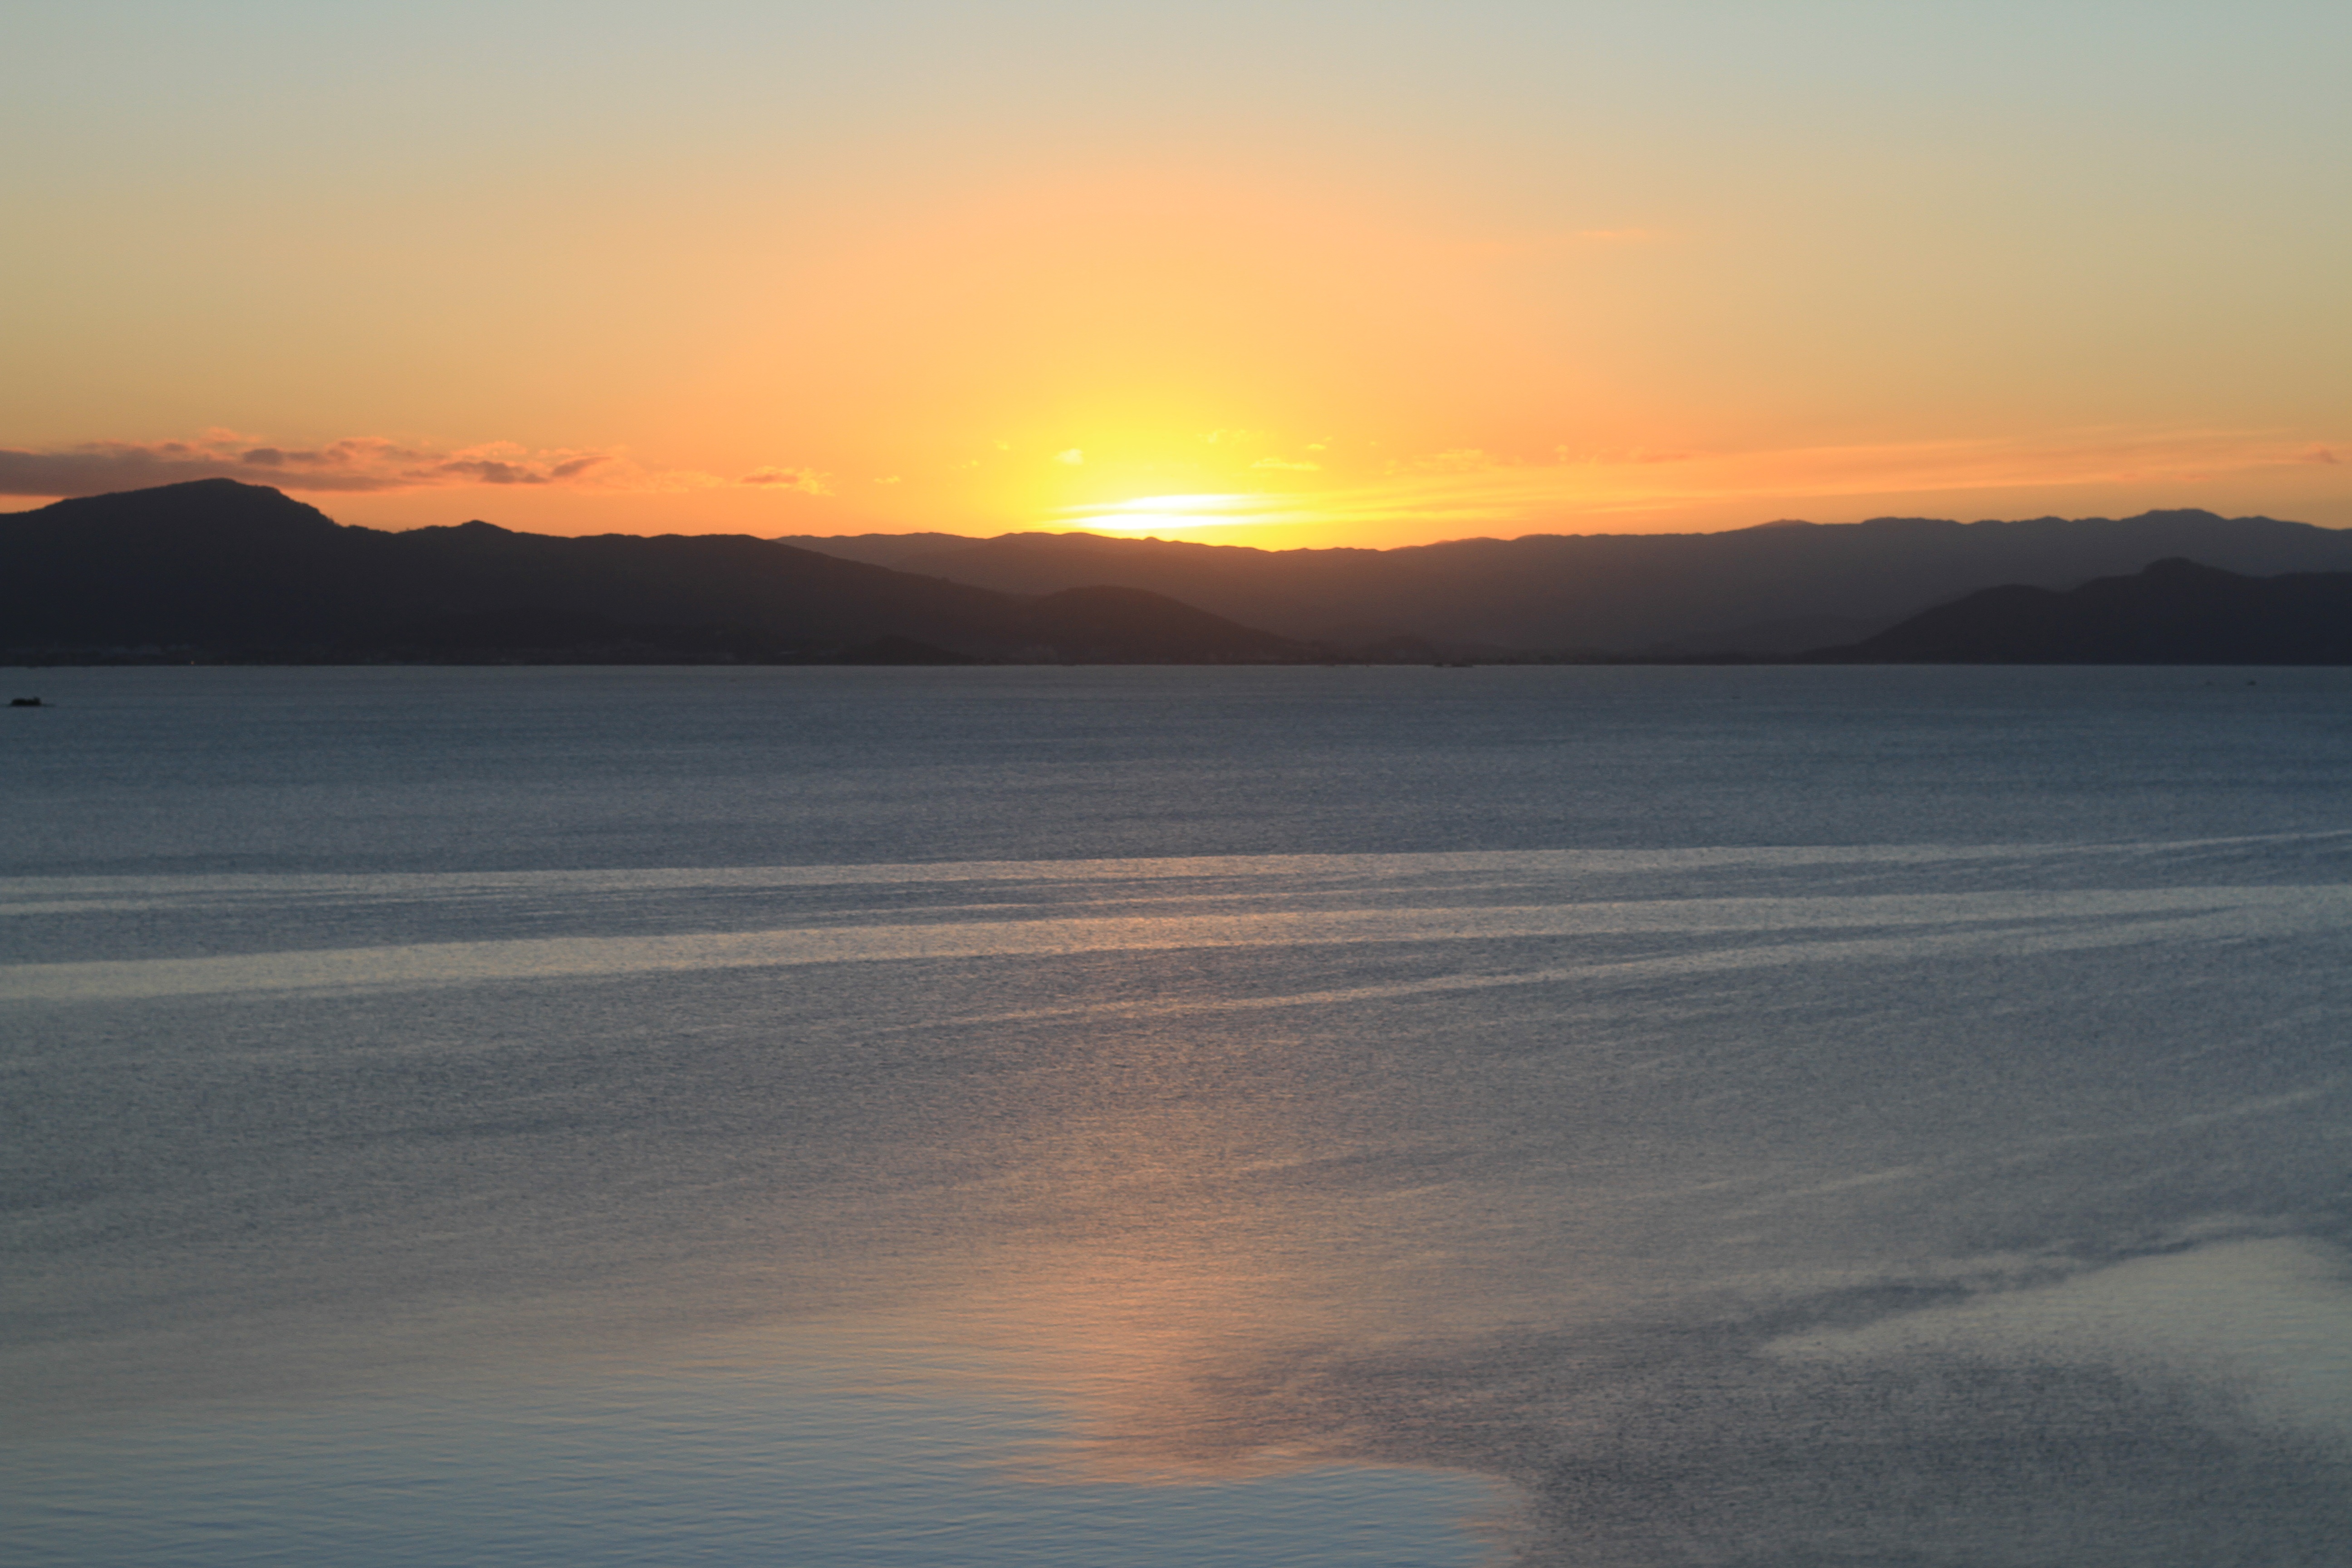
beach, landscape, sea, coast, water, nature, outdoor, ocean, horizon, light, cloud, people, sky, sun, woman, sunrise, sunset, sunlight, morning, wave, dawn, summer, vacation, travel, dusk, evening, orange, green, reflection, red, color, bay, colorful, yellow, sunny, clouds, happy, bright, scene, loch, afterglow, sunrise landscape, beach sunset, sunset beach, sunrise beach, wind wave